Jean-Pierre Cot

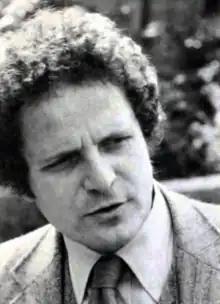
Jean-Pierre Cot in 1981.

Jean-Pierre Cot (born 23 October 1937 in Chêne-Bougeries, Canton of Geneva, Switzerland) is a French jurist who has served as a judge at the International Tribunal for the Law of the Sea.